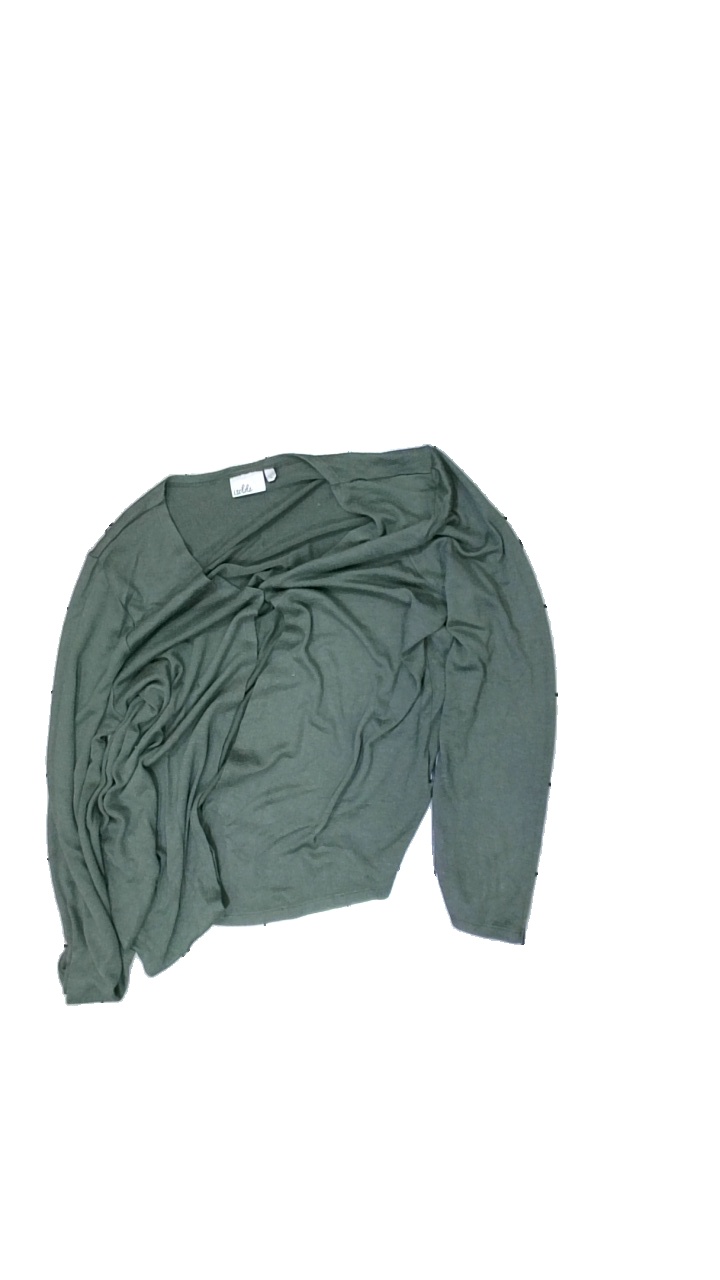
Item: Cardigan (Ladies)
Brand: Isolde
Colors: Green
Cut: Regular
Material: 57% cotton, 43% polyester
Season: All
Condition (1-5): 2
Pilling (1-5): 2
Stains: Major
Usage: Export
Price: <50